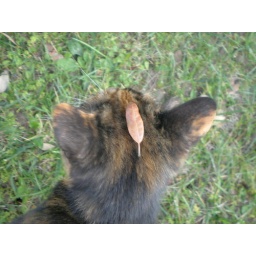
cat in the hat